TMEM126A

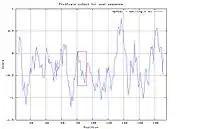
Hydrophobic sites found on the transmembrane protein TMEM126A

A peptide interaction can be found at amino acid 82 and continues to amino acid 90. This regions has good solubility, thanks to the presence of both cysteine and valine, is not conserved in rabbits, which allows for antibody production, and demonstrates high hydrophobicity.